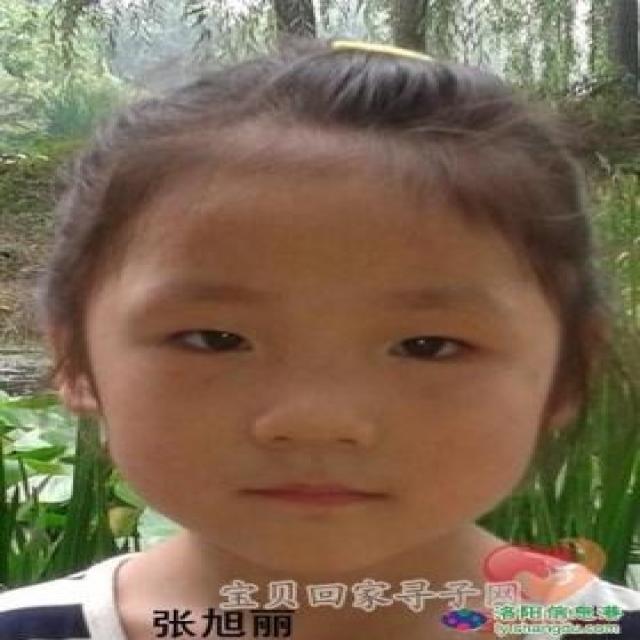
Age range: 0-12